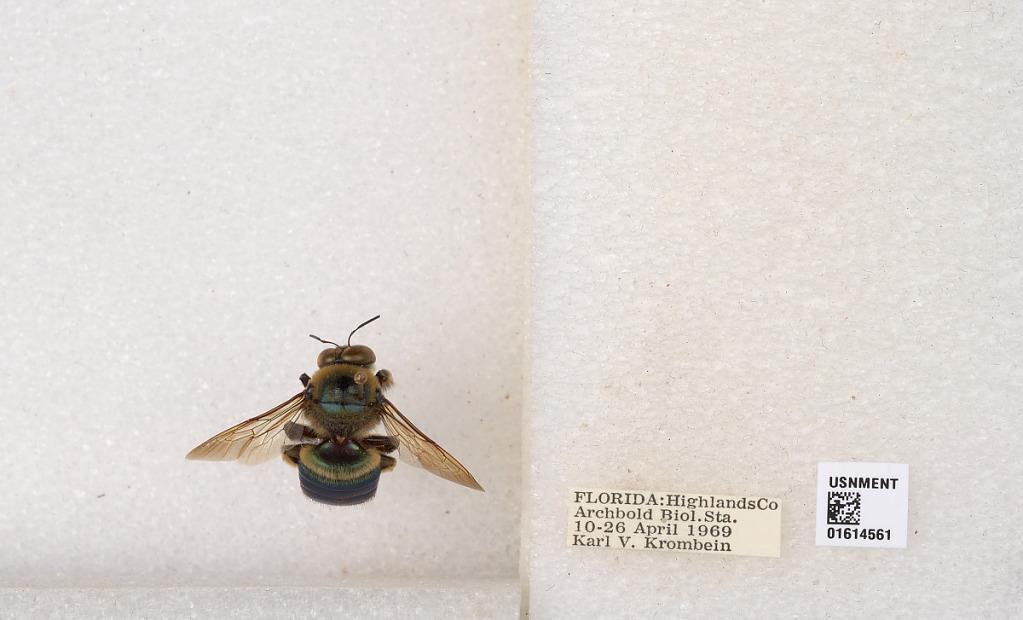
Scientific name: Xylocopa (Schonnherria) micans Lepeletier
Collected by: K. Krombein
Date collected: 1969-4-10
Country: United States
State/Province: Florida
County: Highlands
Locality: Archbold Biol. Sta.
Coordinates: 27.2197, -81.36